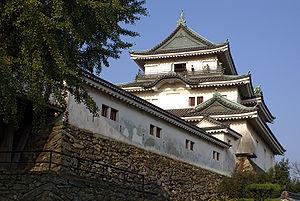
Les cent châteaux japonais remarquables est une liste dressée en 2006 par la Fondation des châteaux japonais sur des critères d'importance culturelle, historique et de signification régionale.